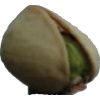
Label: pistachio